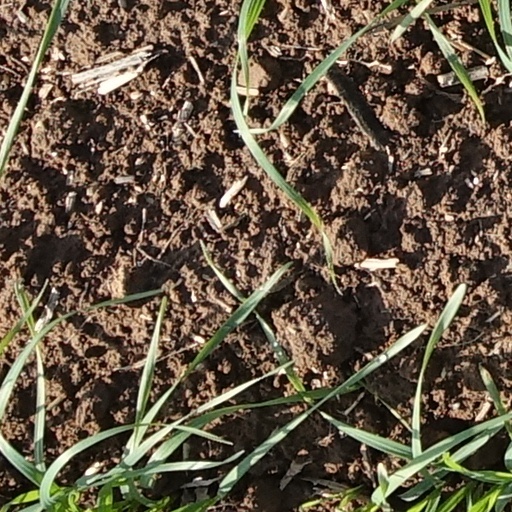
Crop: wheat